Queen Rania of Jordan

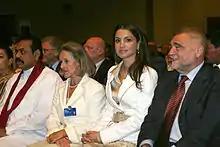
Rania at the World Economic Forum on the Middle East held at the Dead Sea, Jordan, in 2007

Queen Rania has launched and championed several initiatives in education and learning. She has stated that an essential aspect of education is to equip young people with the necessary skills to perform well in the workplace. She has said that education is a tool for individuals to empower themselves, allows the poor to improve their lives, and is an investment Jordan makes to protect its people from being exploited and falling victim to extremist ideology.